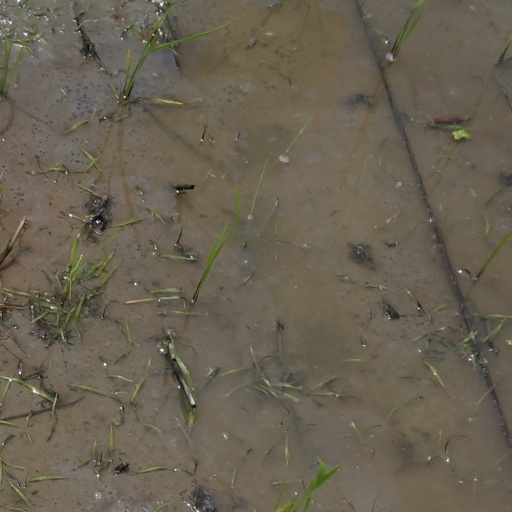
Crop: rice